Poverty in Pakistan

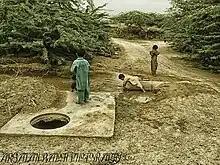
Kids playing in dirty water.

During the last decade, poverty elimination programs helped many of the poor to participate and rise up. However the 2008 financial crisis and other factors such as the occupation of Afghanistan impacted Pakistani growth. Poverty in Pakistan has historically been higher in rural areas and lower in the cities. Out of the total 40 million living below the poverty line, thirty million live in rural areas. Poverty rose sharply in the rural areas in the 1990s and the gap in income between urban and rural areas of the country became more significant. This trend has been attributed to a disproportionate impact of economic events in the rural and urban areas. Punjab also has significant gradients in poverty among the different regions of the province.